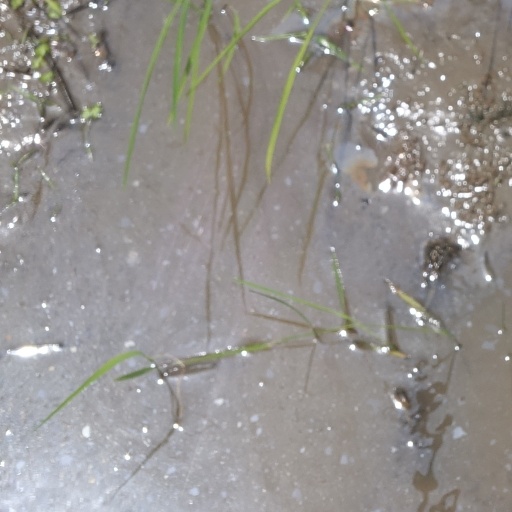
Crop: rice